Harry Lawson (politician)

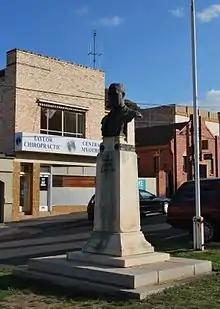
Bust of Lawson at Castlemaine, Victoria

Lawson died in East Melbourne, survived by seven of his eight children. His wife died in 1949 and his youngest son, who had joined the Royal Australian Air Force, was killed in 1941. His daughter, Helen Mary Keays, was appointed an OBE in 1972 for Women's Services. His last surviving child, Ina Constance Watson, died in Melbourne on 9 November 2012.